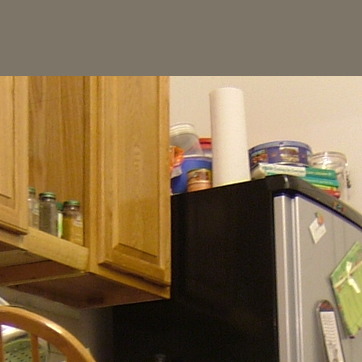
Material: plastic